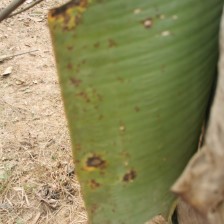
Label: pestalotiopsis